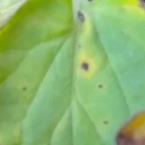
Crop: Tomato
Condition: alternaria-d